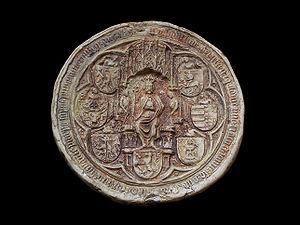
Copie du sceau royal du roi Władysław II Jagiełło de pologne. Polski: Pieczęć majestatyczna króla Władysława Jagiełły, lata 1388-1431 (kopia, oryginał w Archiwum Uniwersytetu Jagiellońskiego). Legenda pieczęci: S[igillum] Wladislaus Dei Gra[tia] Rex Polonie n[ec]no[n] t[er]raru[m] Cracovie Sa[n]domi[ri]e Syradie La[n]ci[ci]e Cuyavie Litwanie p[ri]nceps sup[re]m[us] Pomoranie Russieq[ue] d[omi]n[u]s et h[e]r[e]s e[tc]